Philip Mede

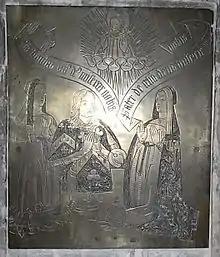
Monumental brass of Richard Mede (d. 1491), St. Mary Redcliffe Church, Bristol

Philip Mede died in 1475, having dated his will on 11 January 1471. He ordered his body to be buried at the altar of St.